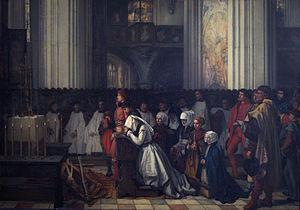
Jan August Hendrik Leys, connu aussi sous la forme française Henri Leys, né le 18 février 1815 à Anvers et mort le 26 août 1869 dans la même ville, est un peintre et graveur belge. Il était un des principaux représentants de l'école historique et romantique dans l'art belge. Il était aussi un pionnier du mouvement réaliste en Belgique. Ses peintures d'histoire et de genre et ses portraits lui ont valu une réputation à l'échelle européenne. Son style a influencé des artistes en Belgique et en Europe.